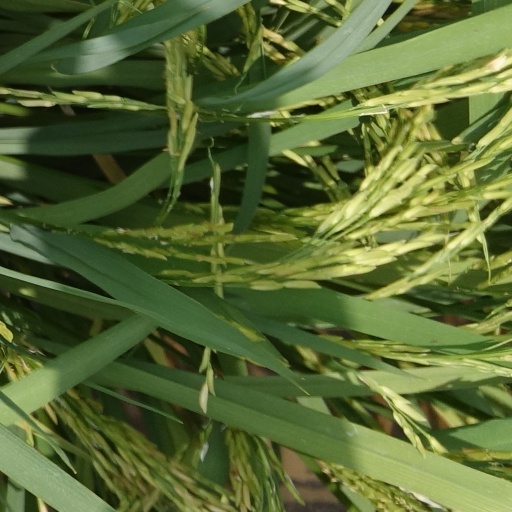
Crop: rice